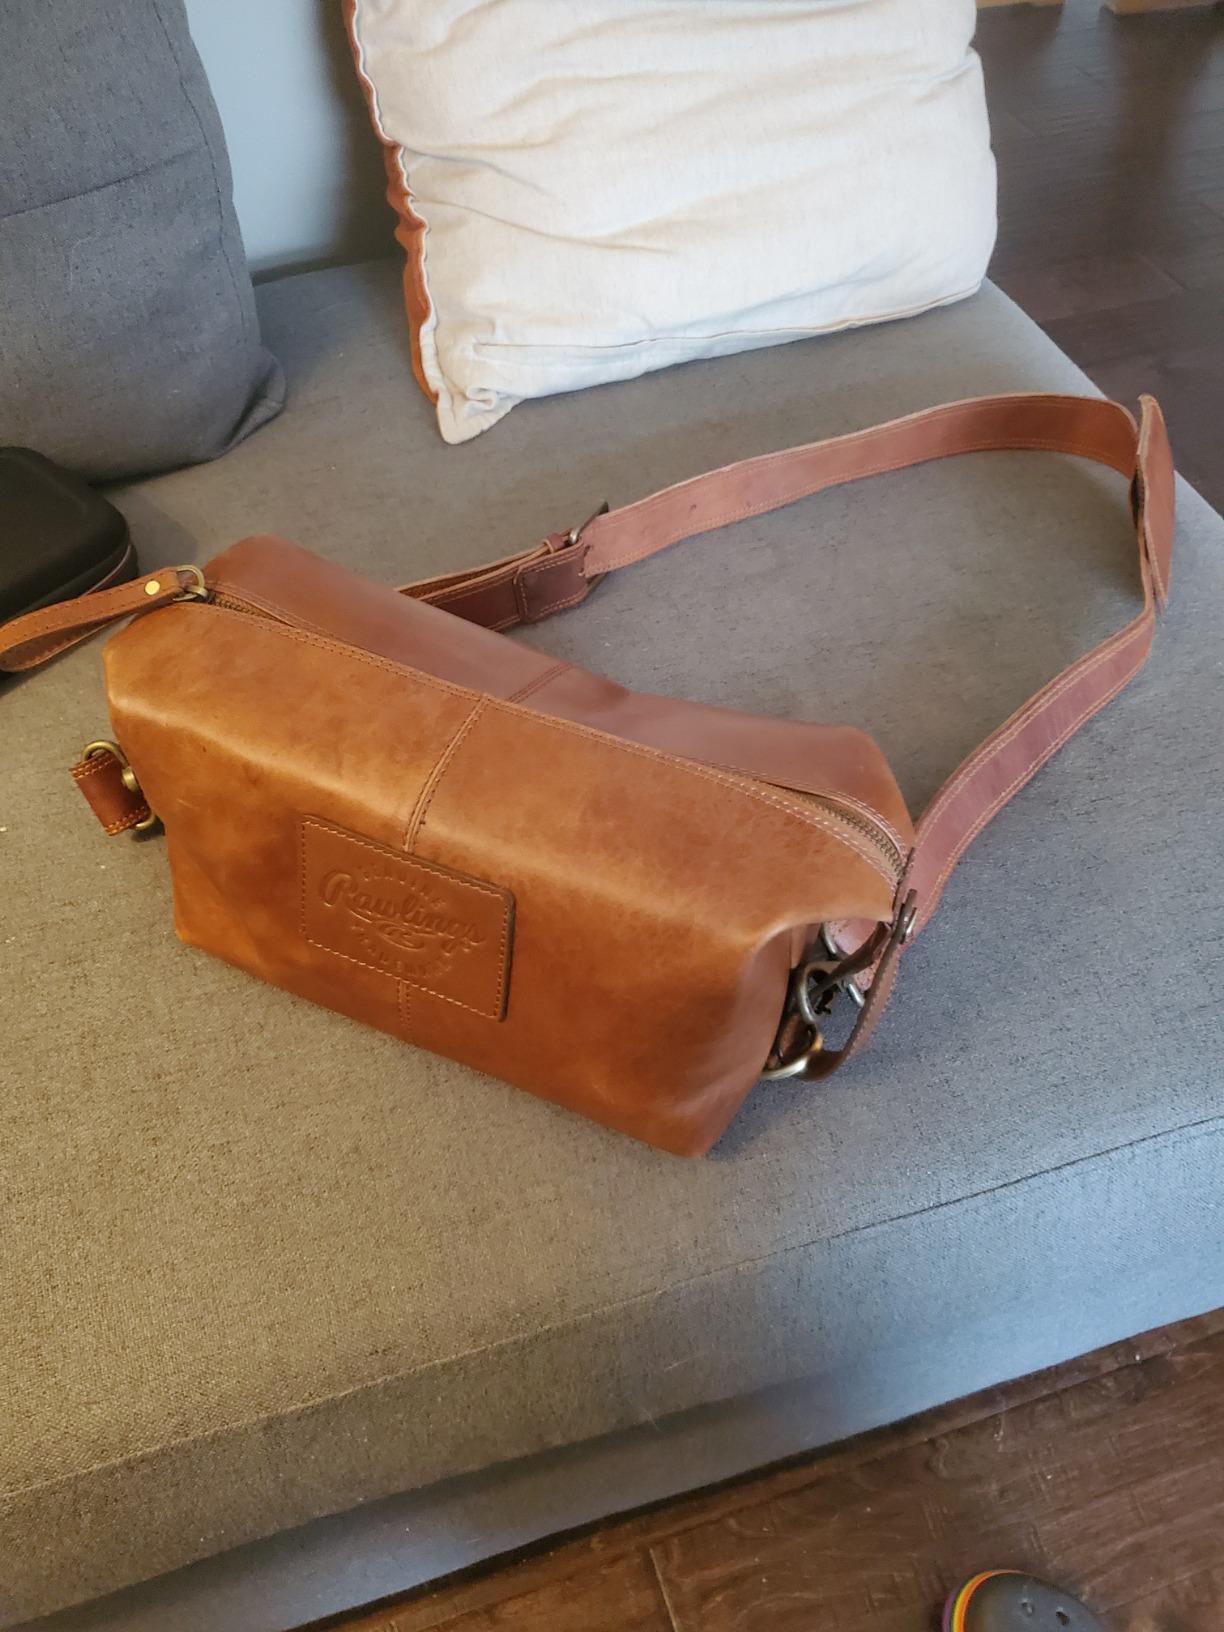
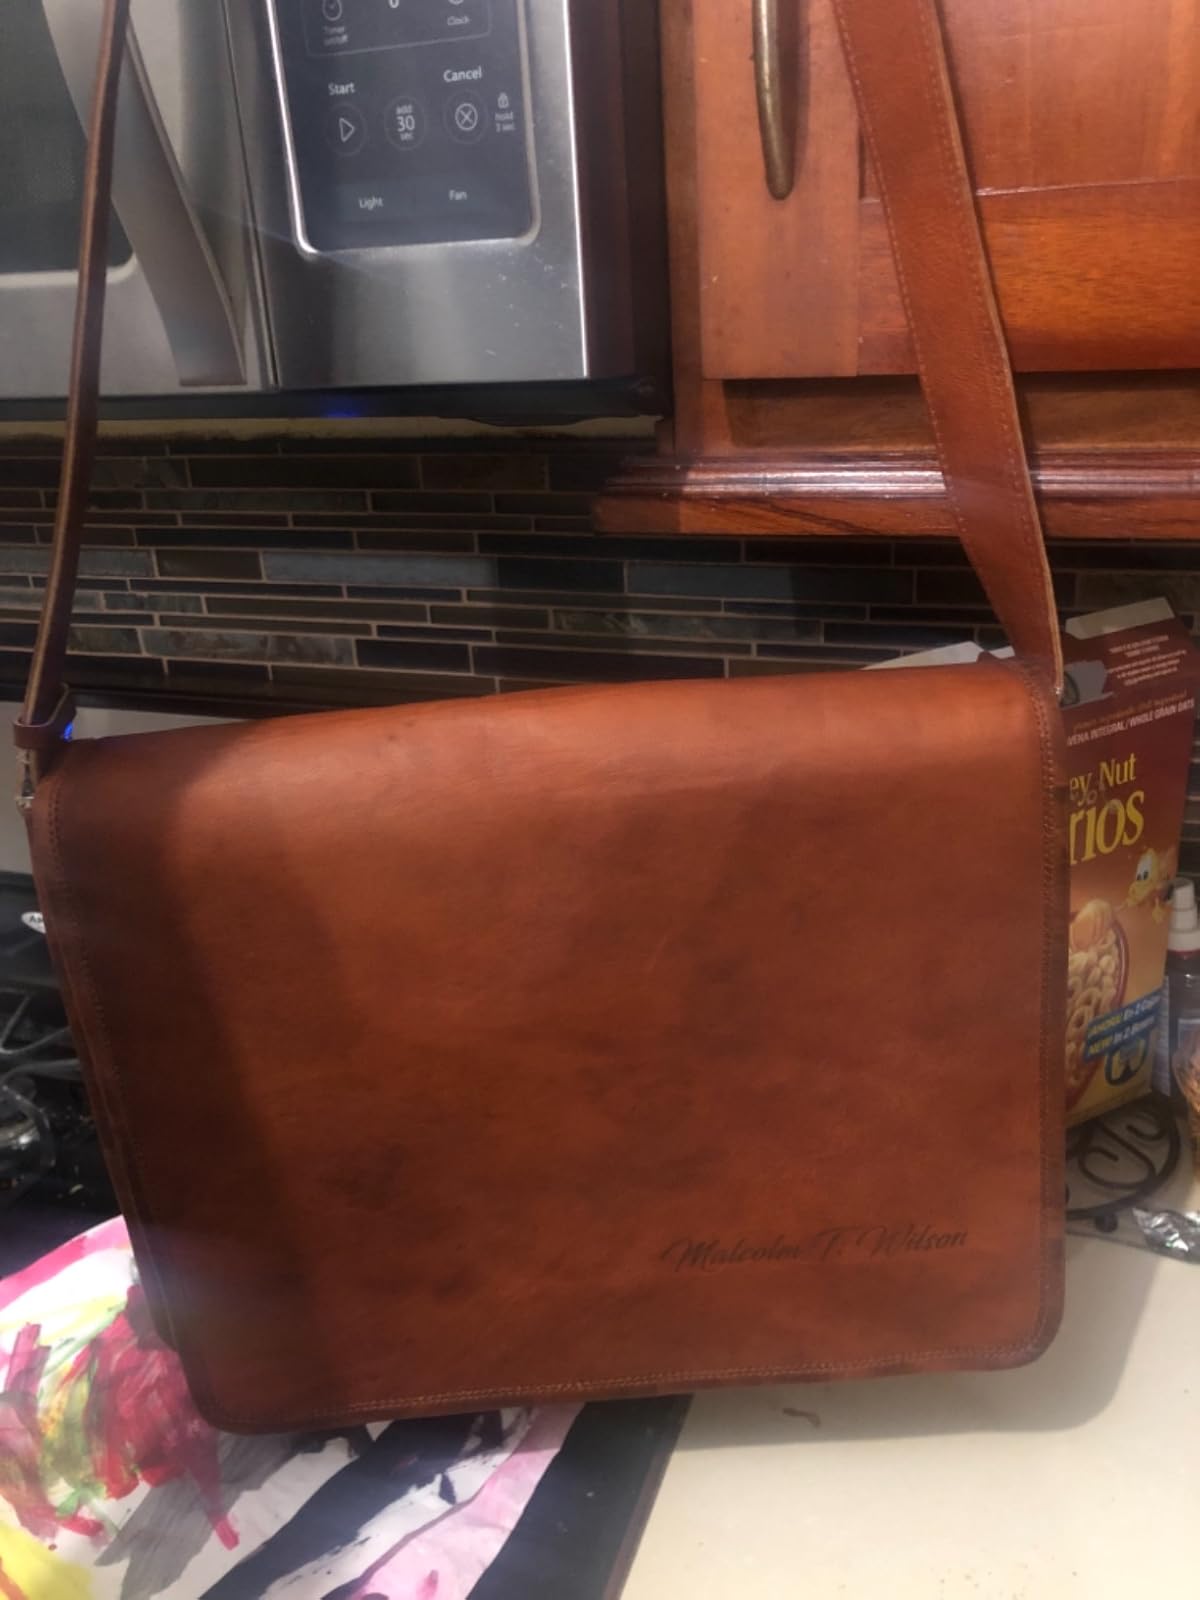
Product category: bag
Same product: no